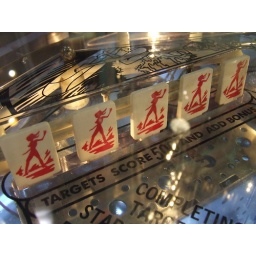
Specially built 'visible' pinball machine circa 1976 right before computer parts were used in pinball machines